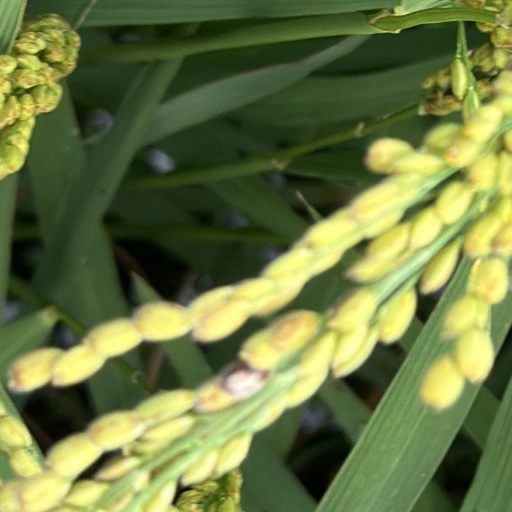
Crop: rice